Daisy Bacon

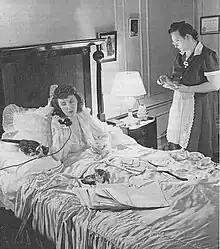
Bacon editing from her bed at home in 1942

In July 1940, Grammer made Bacon editor of "Romantic Range", a Western romance pulp, and the following year Grammer also gave her "Detective Story" to edit. The Special Services Division planned to distribute copies of "Detective Story" to men in the armed services overseas, and as the editor, Bacon temporarily became their part-time employee.